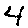
Label: 4